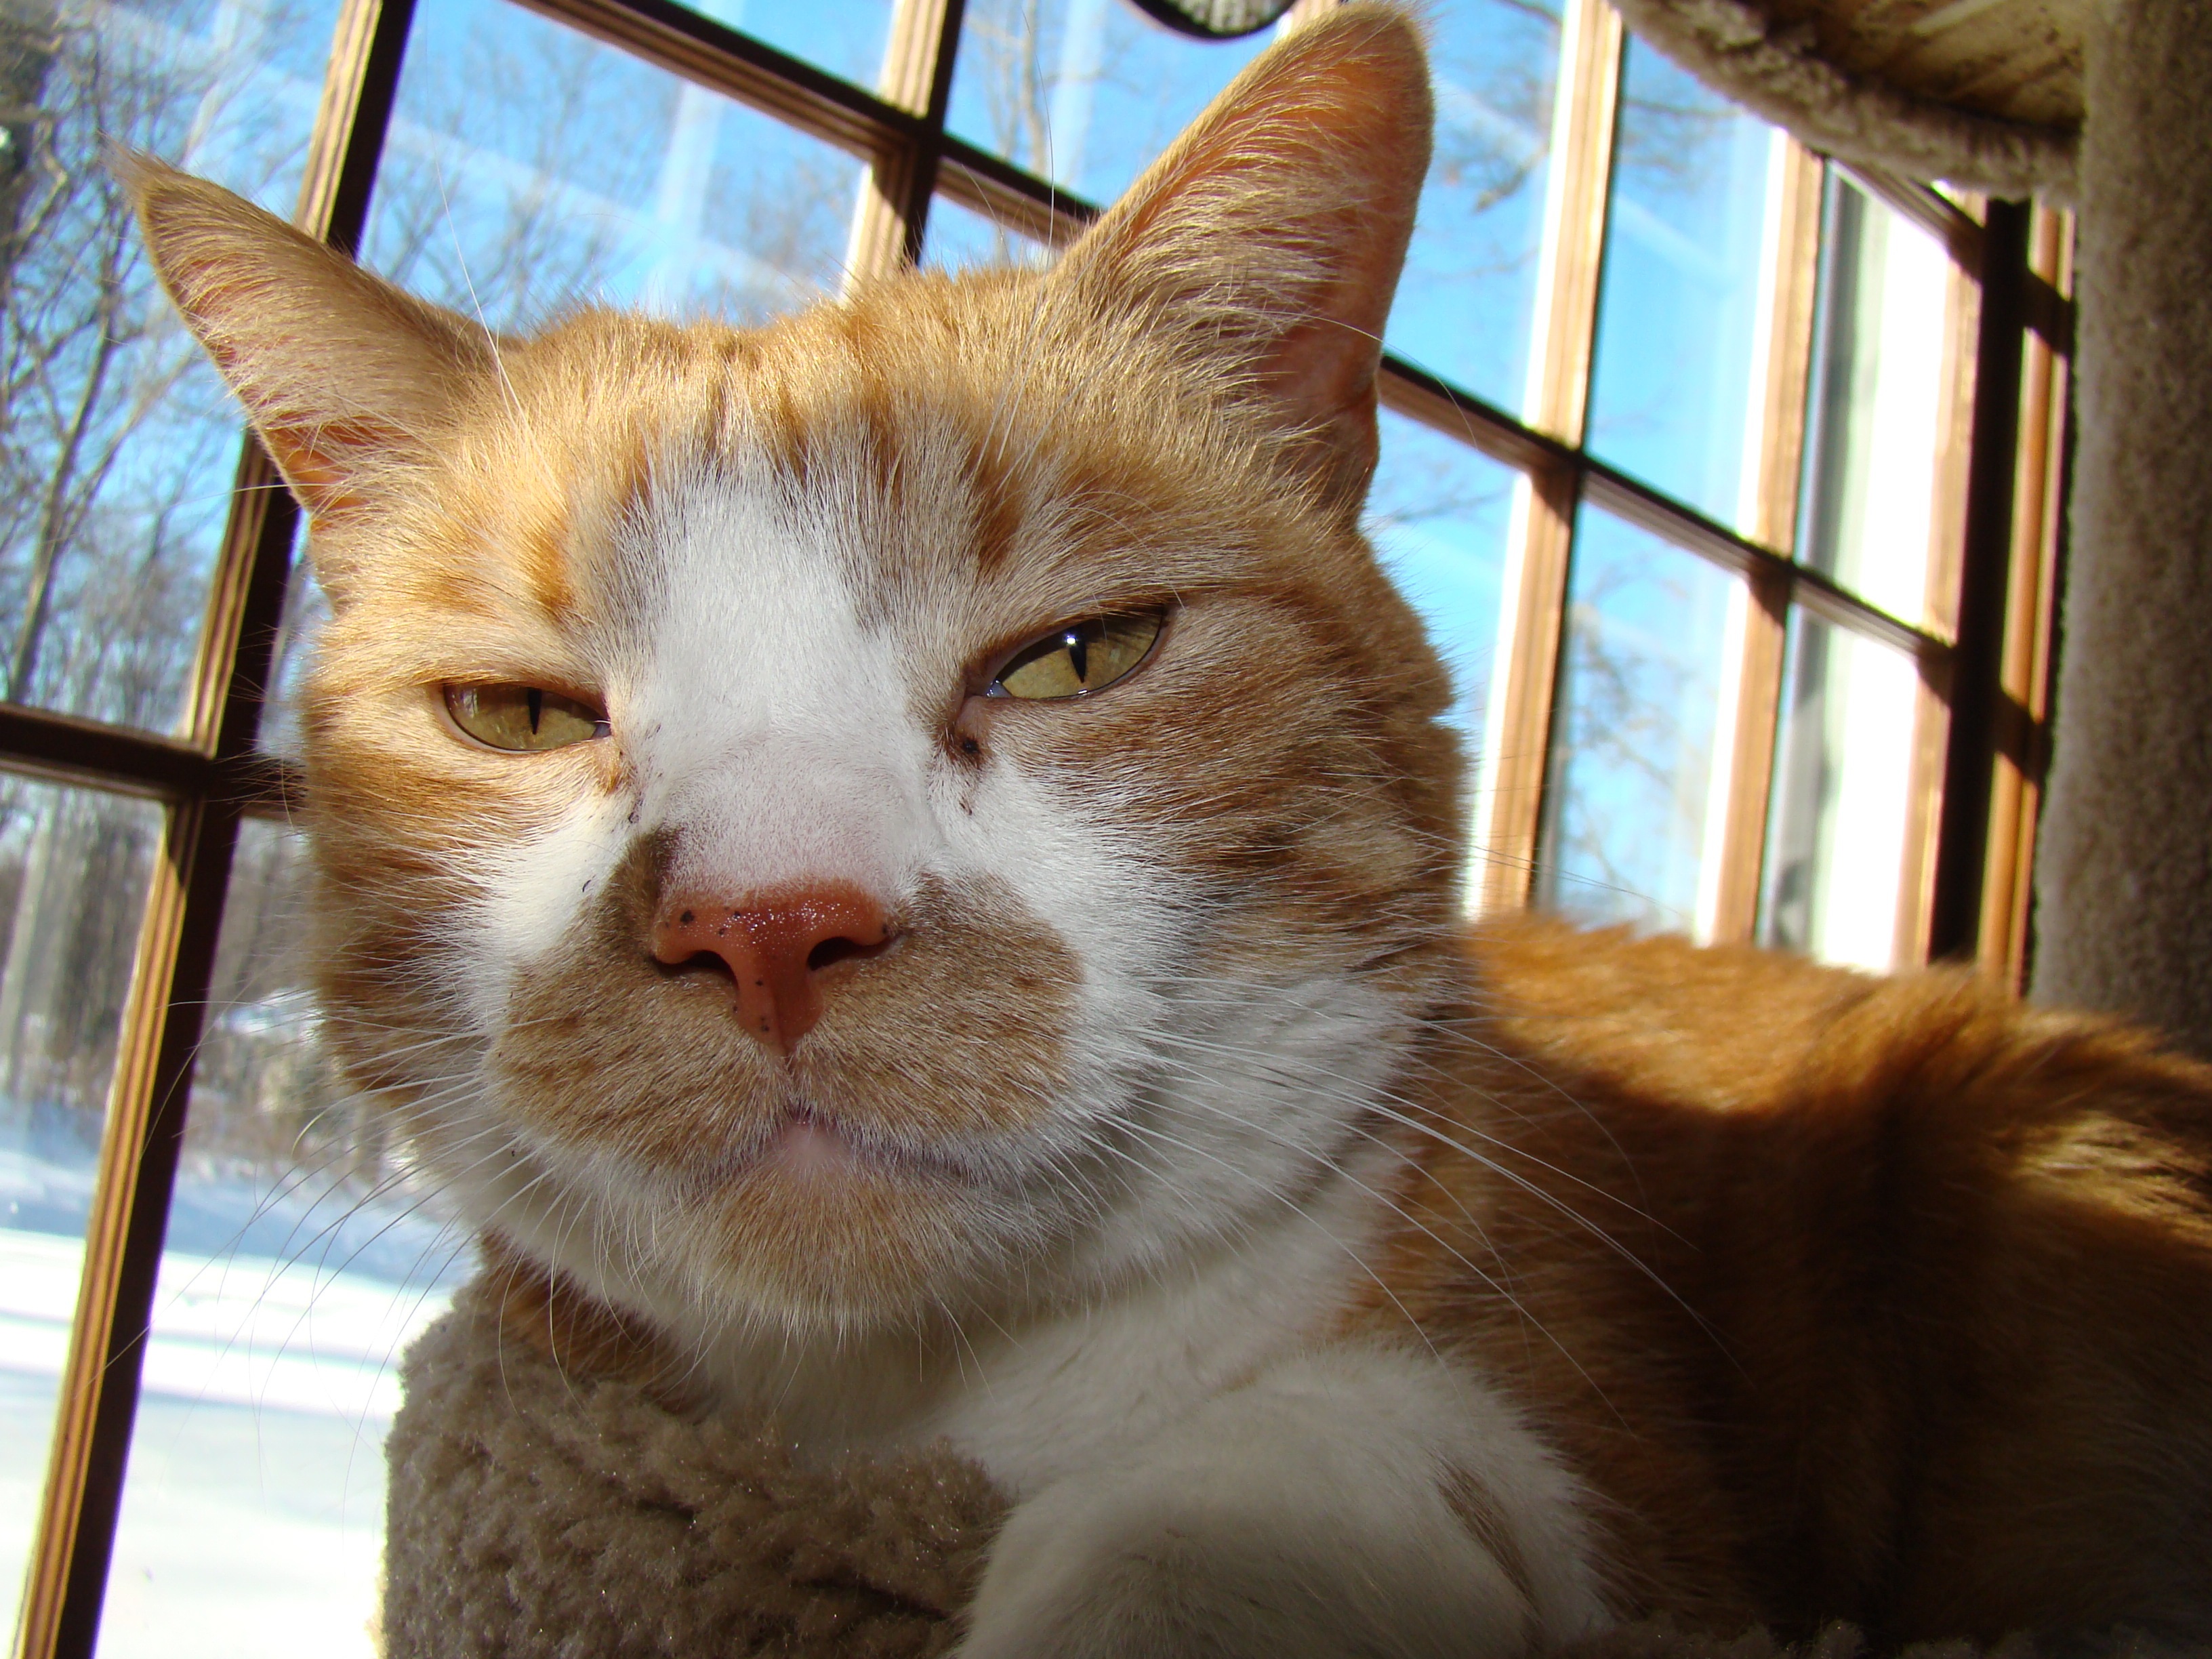
nature, cute, fur, fluffy, cat, feline, tabby, mammal, curiosity, nose, whiskers, kitty, eye, skin, vertebrate, domestic, tabby cat, european shorthair, small to medium sized cats, cat like mammal, domestic short haired cat